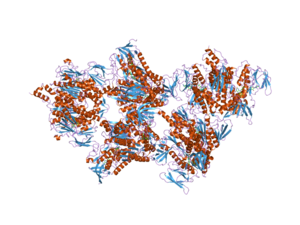
La dihydrolipoyl déshydrogénase, également appelée dihydrolipoamide déshydrogénase, est la dernière des trois enzymes du complexe pyruvate déshydrogénase, du complexe alpha-cétoglutarate déshydrogénase et du complexe 3-méthyl-2-oxobutanoate déshydrogénase, constitués chacun d'une décarboxylase, d'une transacétylase et d'une réductase.
Le complexe α-cétoglutarate déshydrogénase, également appelé complexe oxoglutarate déshydrogénase, est l'association de trois enzymes — une décarboxylase, une acyltransférase et une oxydo-réductase — agissant séquentiellement dans cet ordre pour catalyser la réaction :